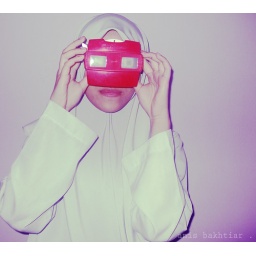
I just draw and paint some branches of trees and birds in my class today.And meet my friend, Anis :)